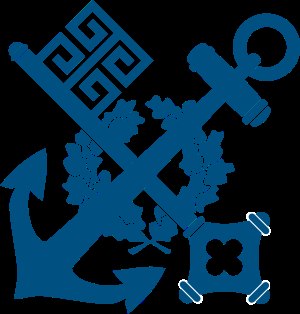
Norddeutscher Lloyd
Norddeutscher Lloyds logo.
Norddeutscher Lloyd var et rederi i Bremen, der blev grundlagt i 1857. I 1970 blev Norddeutscher Lloyd fusioneret med konkurrenten Hapag i Hamburg og herefter videreført som Hapag-Lloyd.